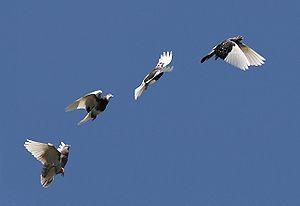
Dōji Morita est une autrice-compositrice-interprète japonaise. Son vrai nom est non divulgué, et inconnu. Son nom de scène, Morrita Dōji, vient de "Fuefuki Dōji".